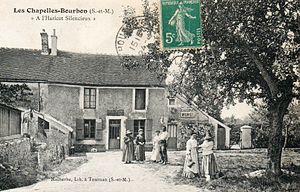
Les Chapelles-Bourbon - Auberge
Les Chapelles-Bourbon est une commune française située dans le département de Seine-et-Marne en région Île-de-France.